Hone family

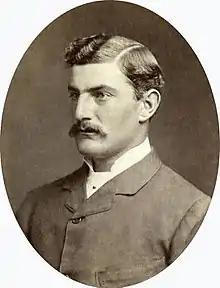
Leland Hone, great-grandson of Joseph Hone (1720-1799)

Elizabeth Hone (1809-1882), daughter of William Hone (1782-1859) and Lucy Crosthwaite, married Addison Hone (1797-1869), the grandson of Brindley Hone (1734-1812), and is covered in that section.